Eusthenodon

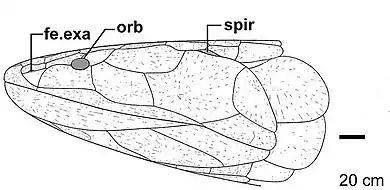
"Eusthenodon wangsjoi"

In his initial diagnosis of the first "Eusthenodon" remains published in 1952, Jarvik describes the features present in the remains of "Eusthenodon wangsjoi" including those that are significant characters of tristichopterid fishes (referred to as rhizodontids by Jarvik) as well as the traits unique to the described species and diagnostic characters of the genus. The pointy head of "Eusthenodon" is relatively large compared to other closely related Osteolepiformes with short parietal shields that contribute towards its broad snout. The frontoethmoidal shield of the cranial roof in "Eusthenodon" is distinctly longer than the parietal shield. The ratio between the lengths of the frontoethmoidal and parietal shields has been used as a diagnostic tool by paleontologists to distinguish between taxa and in some cases, serves as the only distinctive feature separating two groups (as is seen in the separation of the clades "Eusthenopteron" and "Tristichopterus"). Across eusthenopterids (tristichopterids), a trend exists showing increasingly higher values for this ratio in more derived genera with "Eusthenodon" possessing the highest value with a frontoethmoidal shield to parietal shield ratio of 2.30. The further expansion of snout length in many tetrapod species may also be further evidence supporting the tendency of increasingly longer frontoethmoidal shields present in subsequent clades closely related to eusthenopterids including the late eopods. The orbital fenestrae housing the small eyes of "Eusthenodon" were distinctly smaller in size compared to the size of the larger frontoethmoidal shield. Residing posteriorly to the orbital fenestra, the posterior supraorbital bone extends downwards along the fenestra and comes into contact with lachrymal. In contrast to other Osteolepiformes, which similarly possess a posterior supraorbital bone that extends ventrally along the orbital fenestra, the contact with the lachrymal by the posterior supraorbital bone is a diagnostic character of "Eusthenodon" and results in the separation of the jugal and postorbital bones from meeting the orbital fenestra.